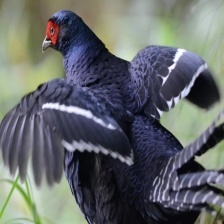
Species: MIKADO  PHEASANT
Scientific name: SYRMATICUS MIKADO